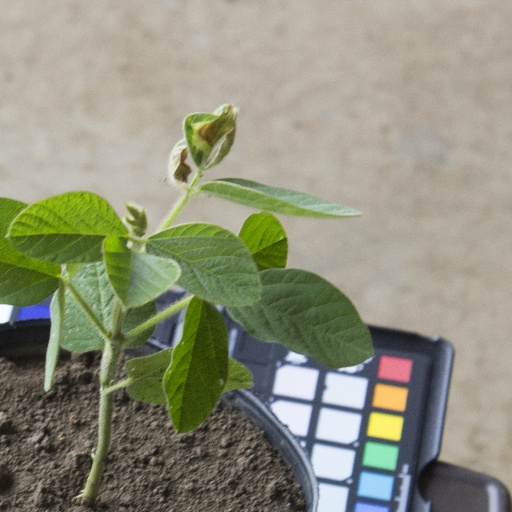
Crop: soybean